Football Italia

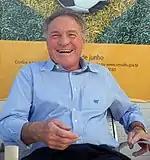
José Altafini, voice of "golaço"

Five gained the rights to broadcast Serie A highlights and live games in the 2007–08 season. The show thus returned to terrestrial television and live games were shown weekly at 1:30pm UK time on Sundays, as the original series on Channel 4.